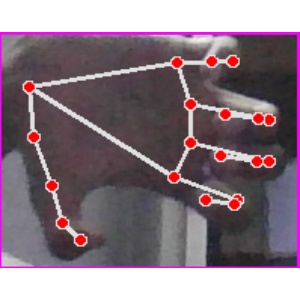
अक्षर: त